Brisbane General Hospital Precinct

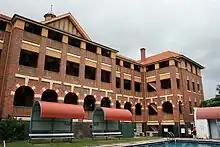

The Hospital Committee purchased a portion of the Herston Estate and erected the Edith Cavell Nurses' Home to accommodate the increasing numbers of nurses required for the expanding Children's Hospital. Designed by the Department of Public Works, the building was completed in 1922. The building was named in honour of Edith Cavell, a British nurse executed for helping refugees escape in Brussels during World War I. A swimming pool with associated landscaping was constructed to the north of the building in 1958 and the area remains one of the few extensive open spaces on the site.